The Moth and the Flame (1915 film)

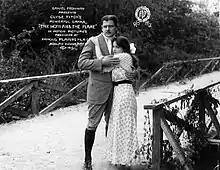
Stuart Baird and Irene Hawley in the film

The film was noted for Adele Ray's costumes (a "jupe-culotte" and "lampshade" tunic; both Poiret-style designs) in an analysis of glamour and seduction in early film.